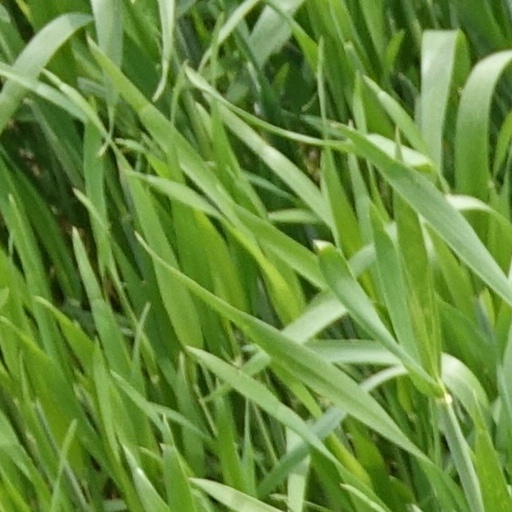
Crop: wheat